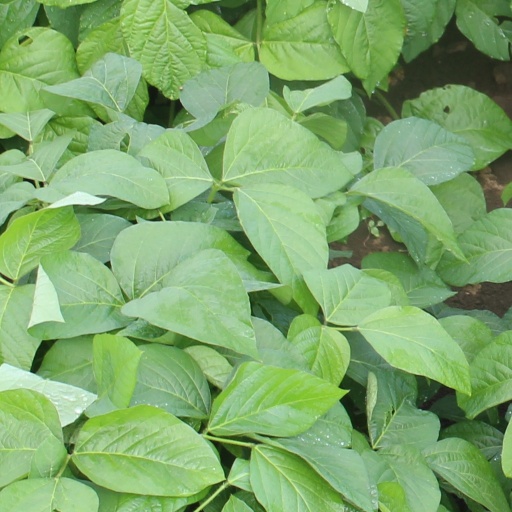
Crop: soybean